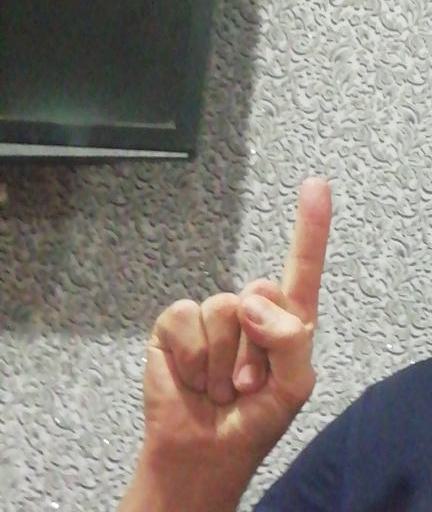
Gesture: one